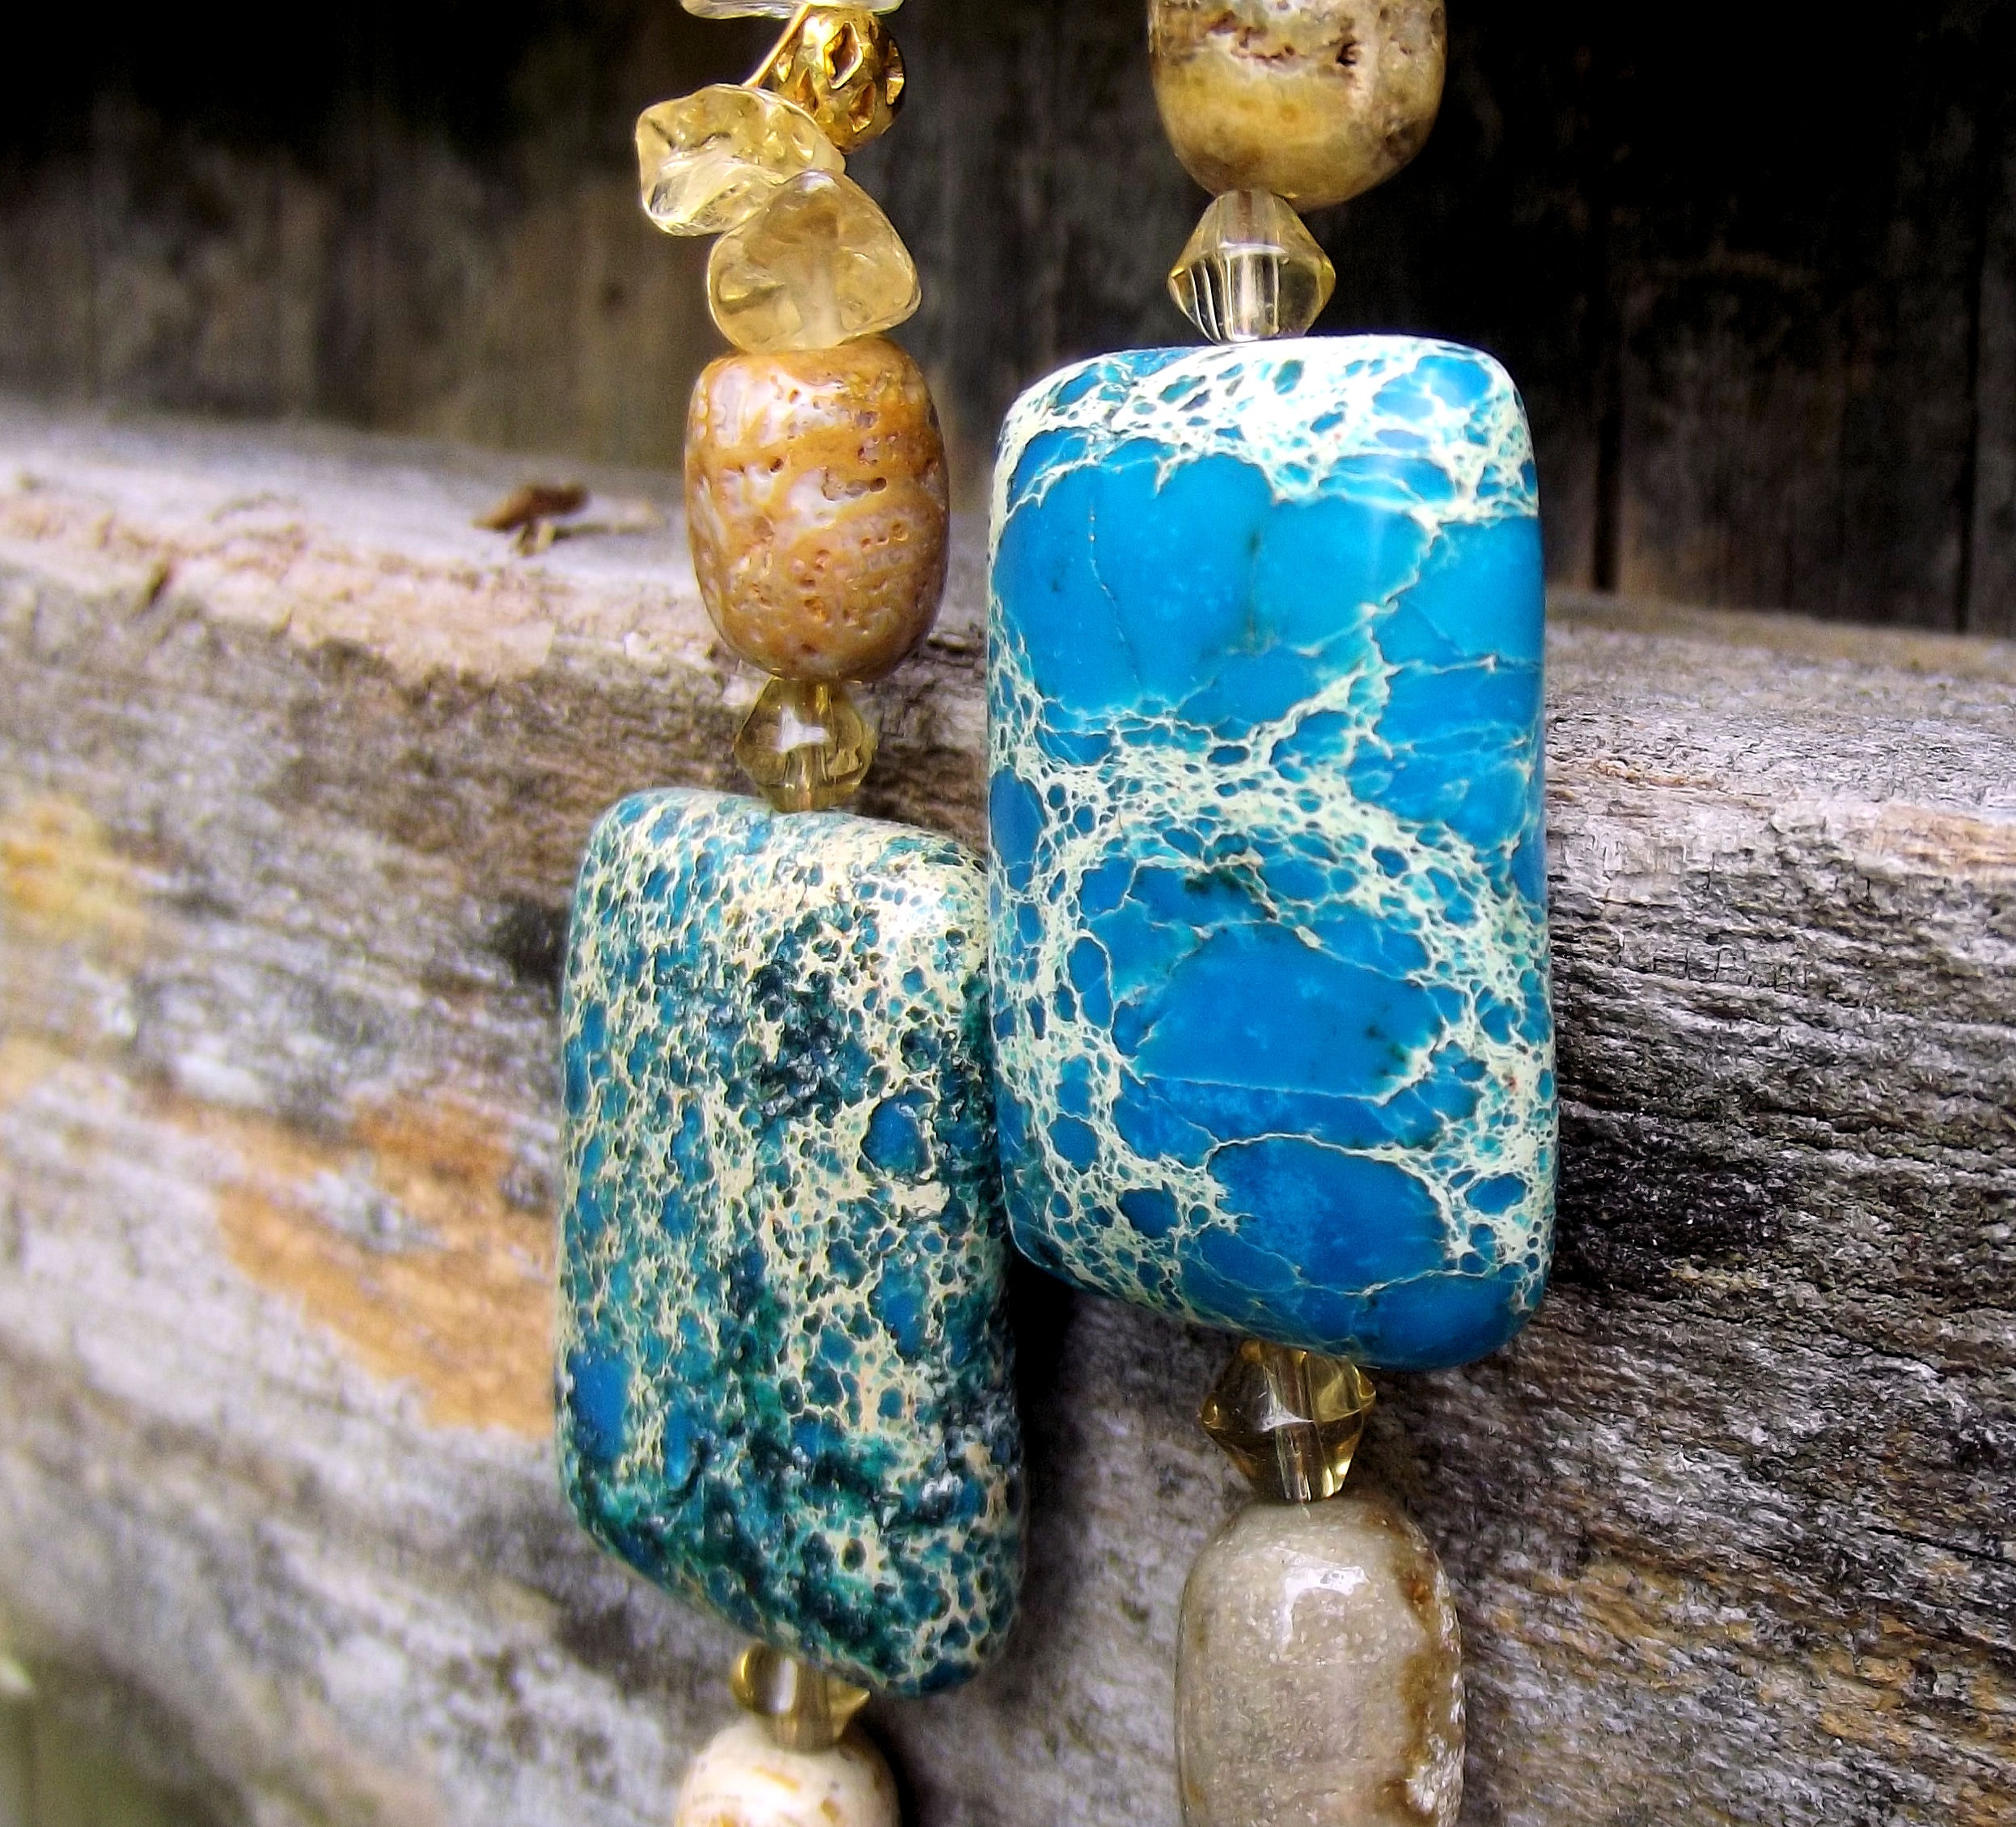
market, blue, together, bead, jewellery, art, turquoise, a, s, togetherness, u, beads, pendant, citrine, online shopping, animal rescue, impression jasper, rainforest fossil, baltic amber, genuine gemstones, benefits, social media marketing, fashion accessory